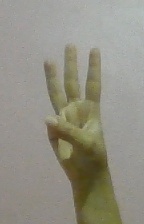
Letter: thaa